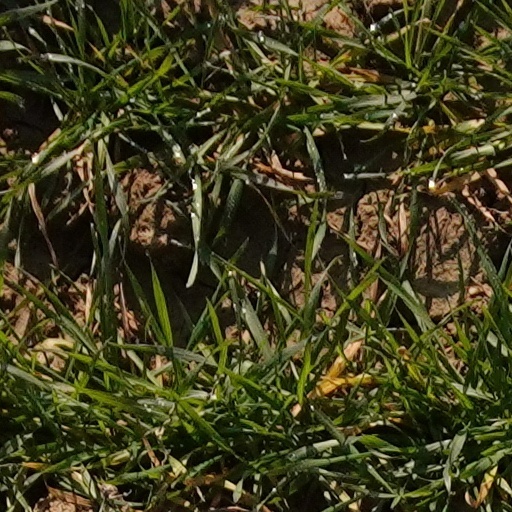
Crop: wheat